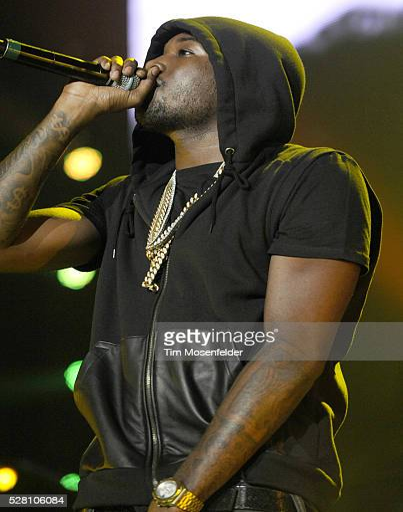
hip hop artist performs as part of the tour